Todi Castle

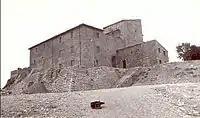

In the 18th century, the castle was acquired by the Paparini family, important landowners in the area of Moruzze and Todi. And then, in 1974, by Italian Ambassador Giuseppe Santoro and since then is owned by the "Santoro family".